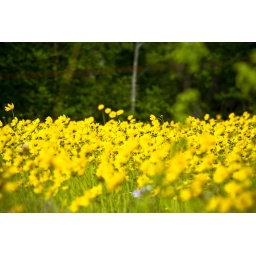
in memory of the little house with yellow cosmos